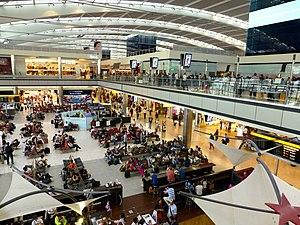
Le Terminal 5 de l'aéroport de Heathrow.
L'aéroport d'Heathrow, également connu sous le nom de Londres Heathrow, est un aéroport international majeur à Londres, au Royaume-Uni. Heathrow est le deuxième aéroport le plus fréquenté au monde par le trafic international de passagers, ainsi que l'aéroport le plus fréquenté d'Europe par le trafic de passagers, et le septième aéroport le plus fréquenté au monde par le trafic total de passagers. C'est l'un des six aéroports internationaux desservant la région de Londres. En 2019, il a accueilli un record de 80,8 millions de passagers, soit une augmentation de 0,9% par rapport à 2018 ainsi que 475 861 mouvements d'aéronefs, soit une diminution de 1 743 par rapport à 2018. L'installation aéroportuaire appartient à Heathrow Airport Holdings et est exploitée par elle.